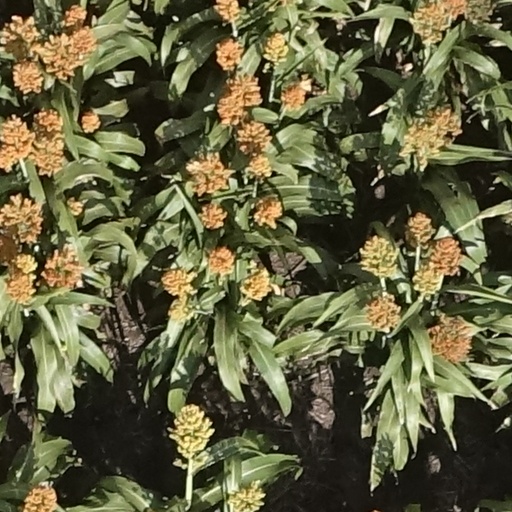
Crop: sorghum